John D. Batten

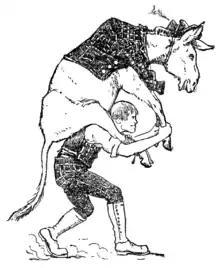
One of Batten's illustrations for "English Fairy Tales", 1890

John Dickson Batten (8 October 1860 – 5 August 1932), born in Plymouth, Devon, was an English painter of figures in oils, tempera and fresco and a book illustrator and printmaker. He was an active member of the Society of Painters in Tempera, with his wife Mary Batten, a gilder.